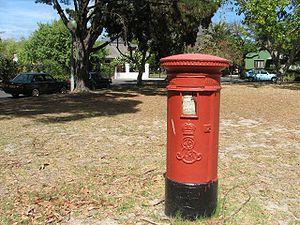
boîte à lettres sud-africaine type pillar box d'influence britannique